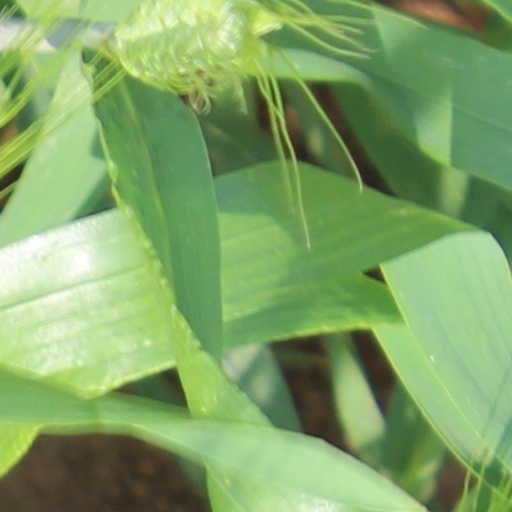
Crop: wheat